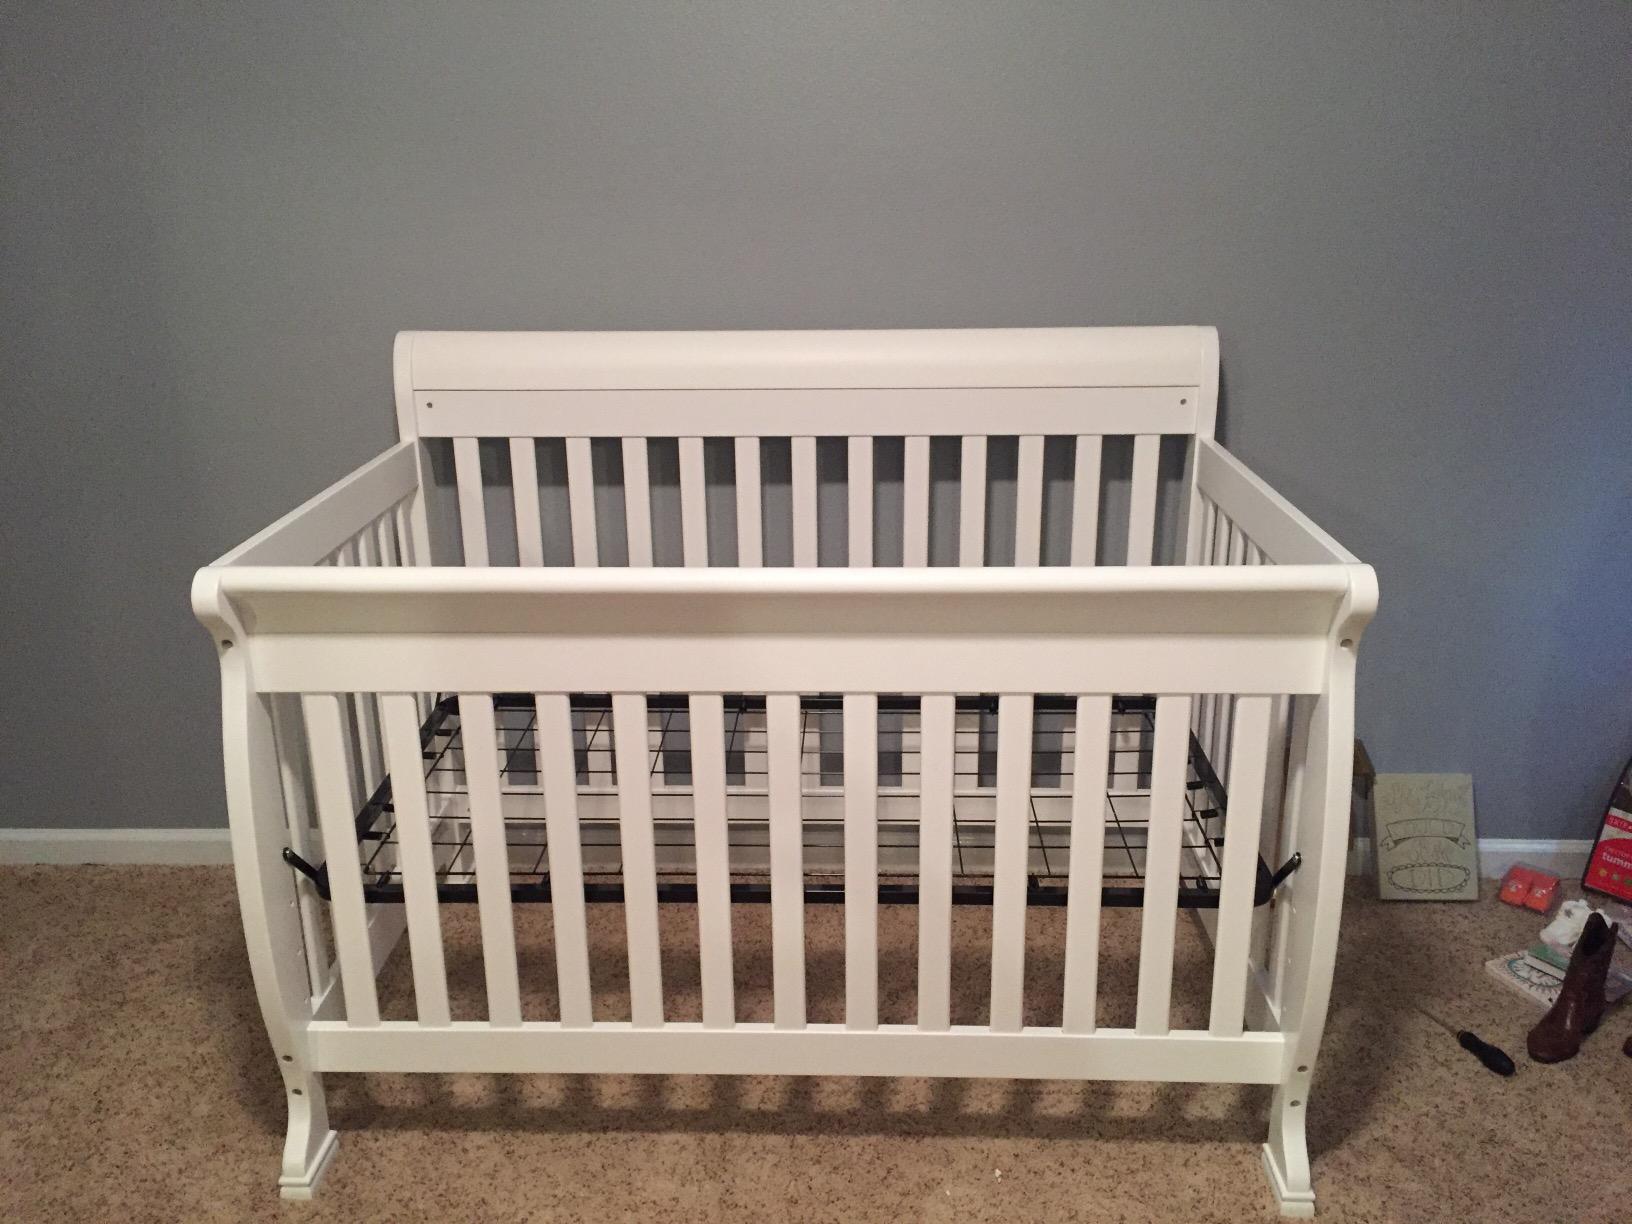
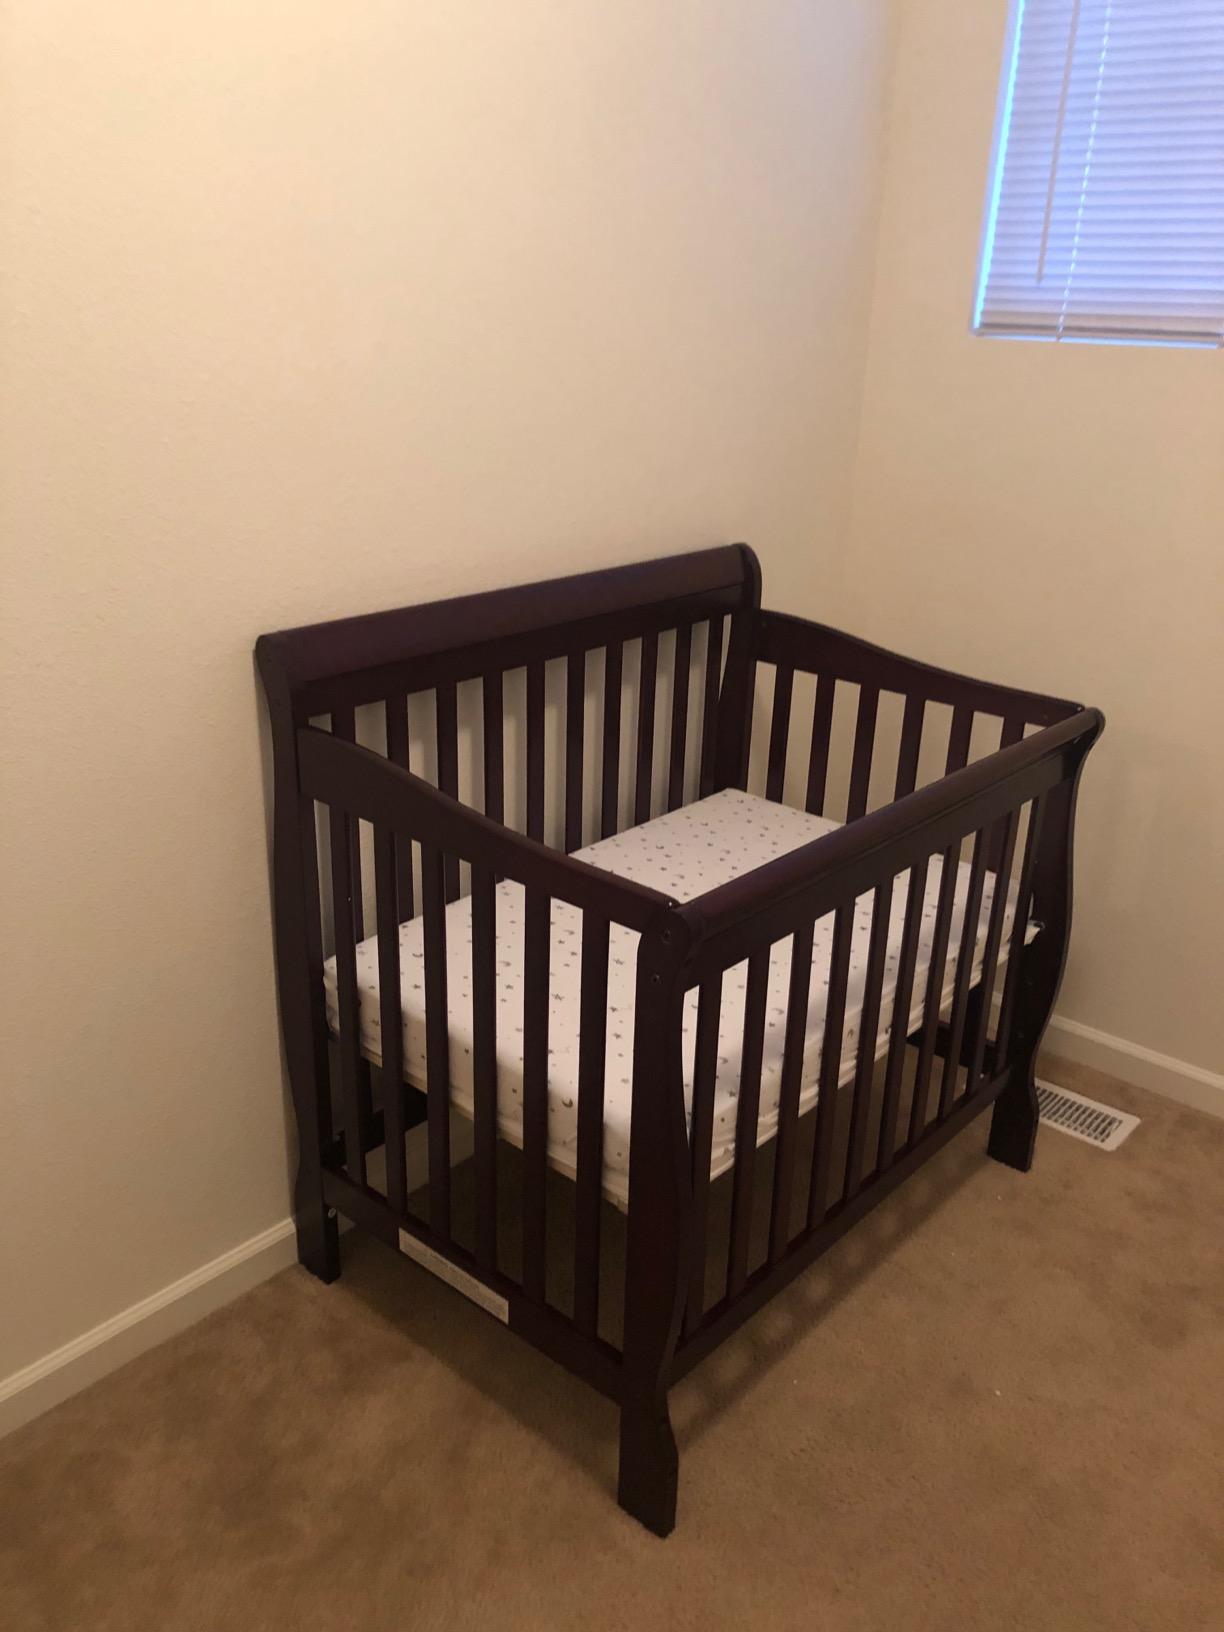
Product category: products_crib
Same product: no